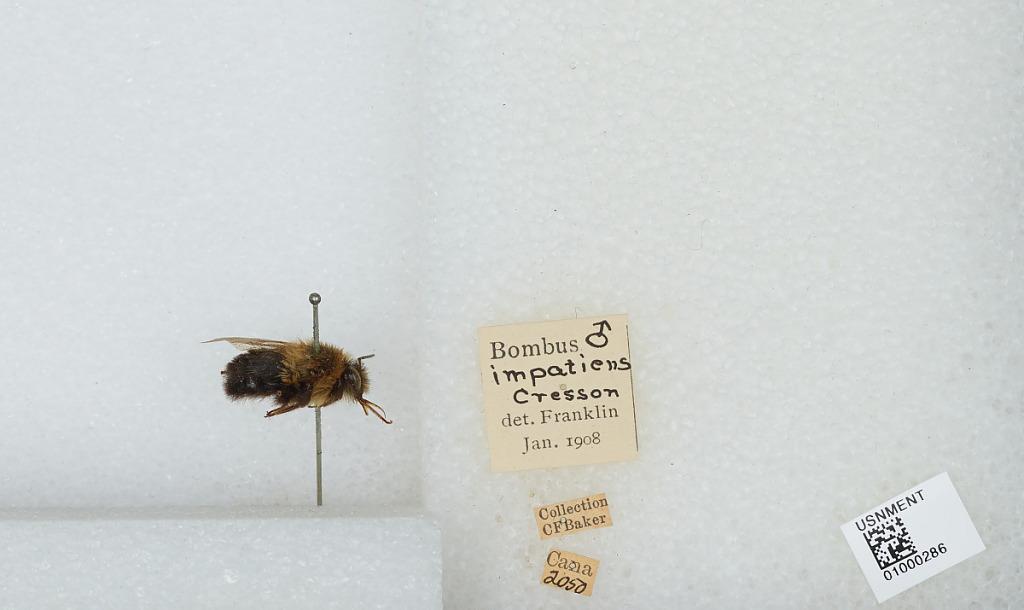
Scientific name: Bombus (Pyrobombus) impatiens Cresson
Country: Canada
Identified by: Franklin